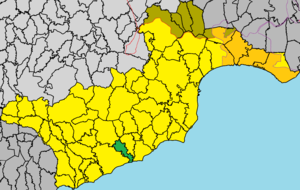
Alaminós est un village de Chypre de plus de 345 habitants.